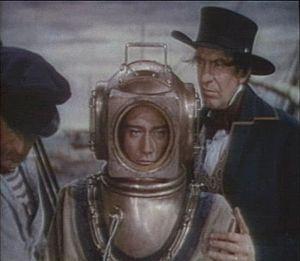
Les Naufrageurs des mers du sud est un film américain réalisé par Cecil B. DeMille, sorti en 1942.